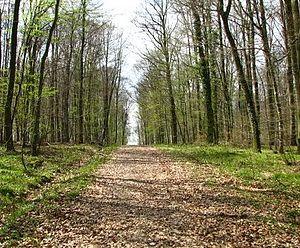
Forêt de Vigy
Vigy est une commune française du département de la Moselle. C’est un village fleuri situé dans un cadre forestier protégé, possédant un riche patrimoine architectural rural. Vigy constitue un chef-lieu de canton. Ses habitants s’appellent les Torlas.